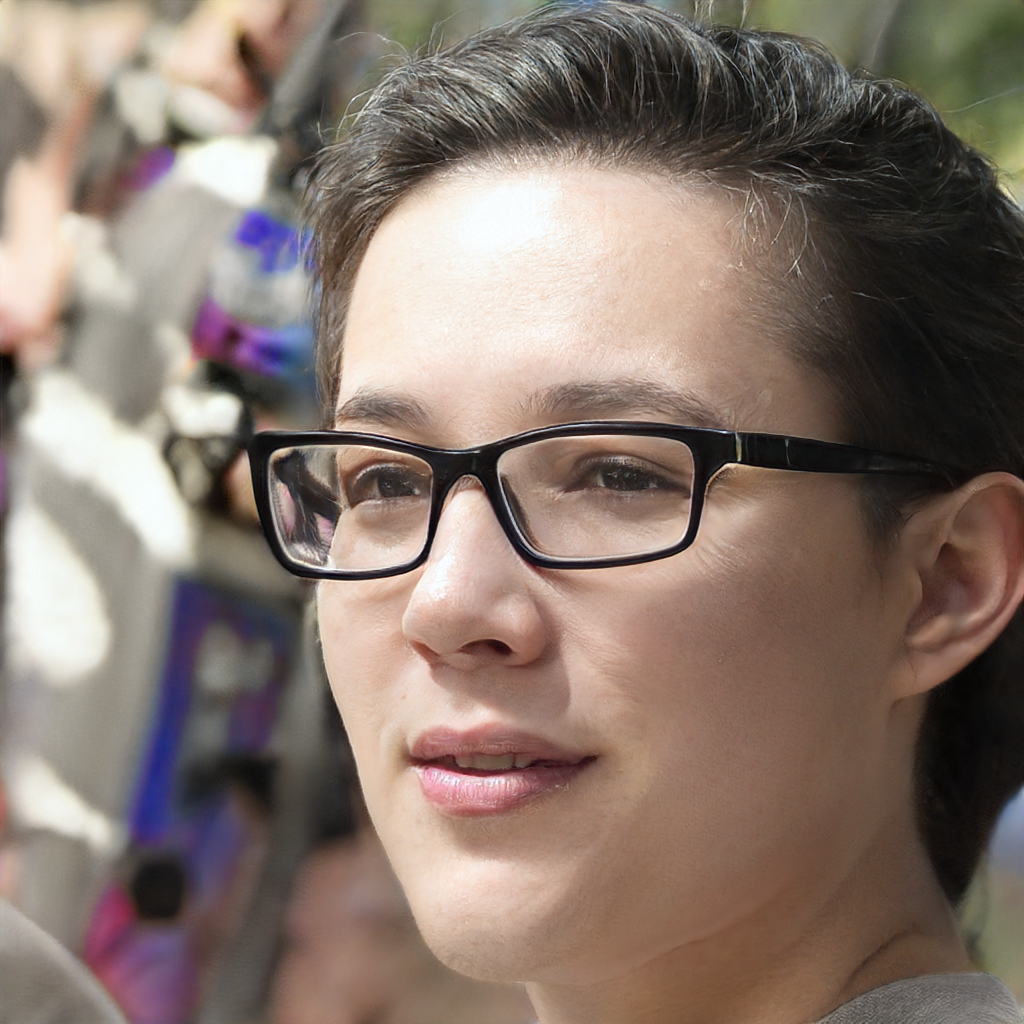
Label: Colored